2013 Cannes Film Festival

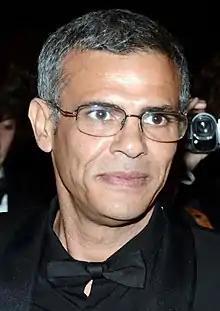
Abdellatif Kechiche, winner of the 2013 Palme d'Or

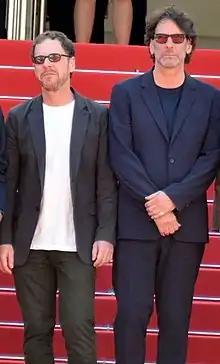
Joel & Ethan Coen, winners of the Gran Prix

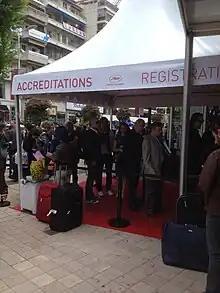
Registration and accreditation tent for the 2013 Festival

The French film "Blue Is the Warmest Colour", directed by Abdellatif Kechiche, won the Palme d'Or. In a first for the competition, the jury decided to award the Palme d'Or to Kechiche and the actresses who star in the film: Adèle Exarchopoulos and Léa Seydoux. "Blue Is the Warmest Colour" is a coming-of-age film that tells the story of a lesbian relationship between a 15-year-old girl and an older woman. It has shocked some critics with its graphic and controversial sex scenes. A reporter for the Radio France Internationale stated that Kechiche paid tribute to the "Tunisian revolution" and "the right to love freely" during his acceptance speech. The president of the jury, Steven Spielberg, said "The film is a great love story ... We were absolutely spellbound by the two brilliant young actresses, and the way the director observed his young players." The Grand Prix was won by the Coen brothers's "Inside Llewyn Davis", while Bruce Dern and Bérénice Bejo were awarded Best Actor and Best Actress respectively.